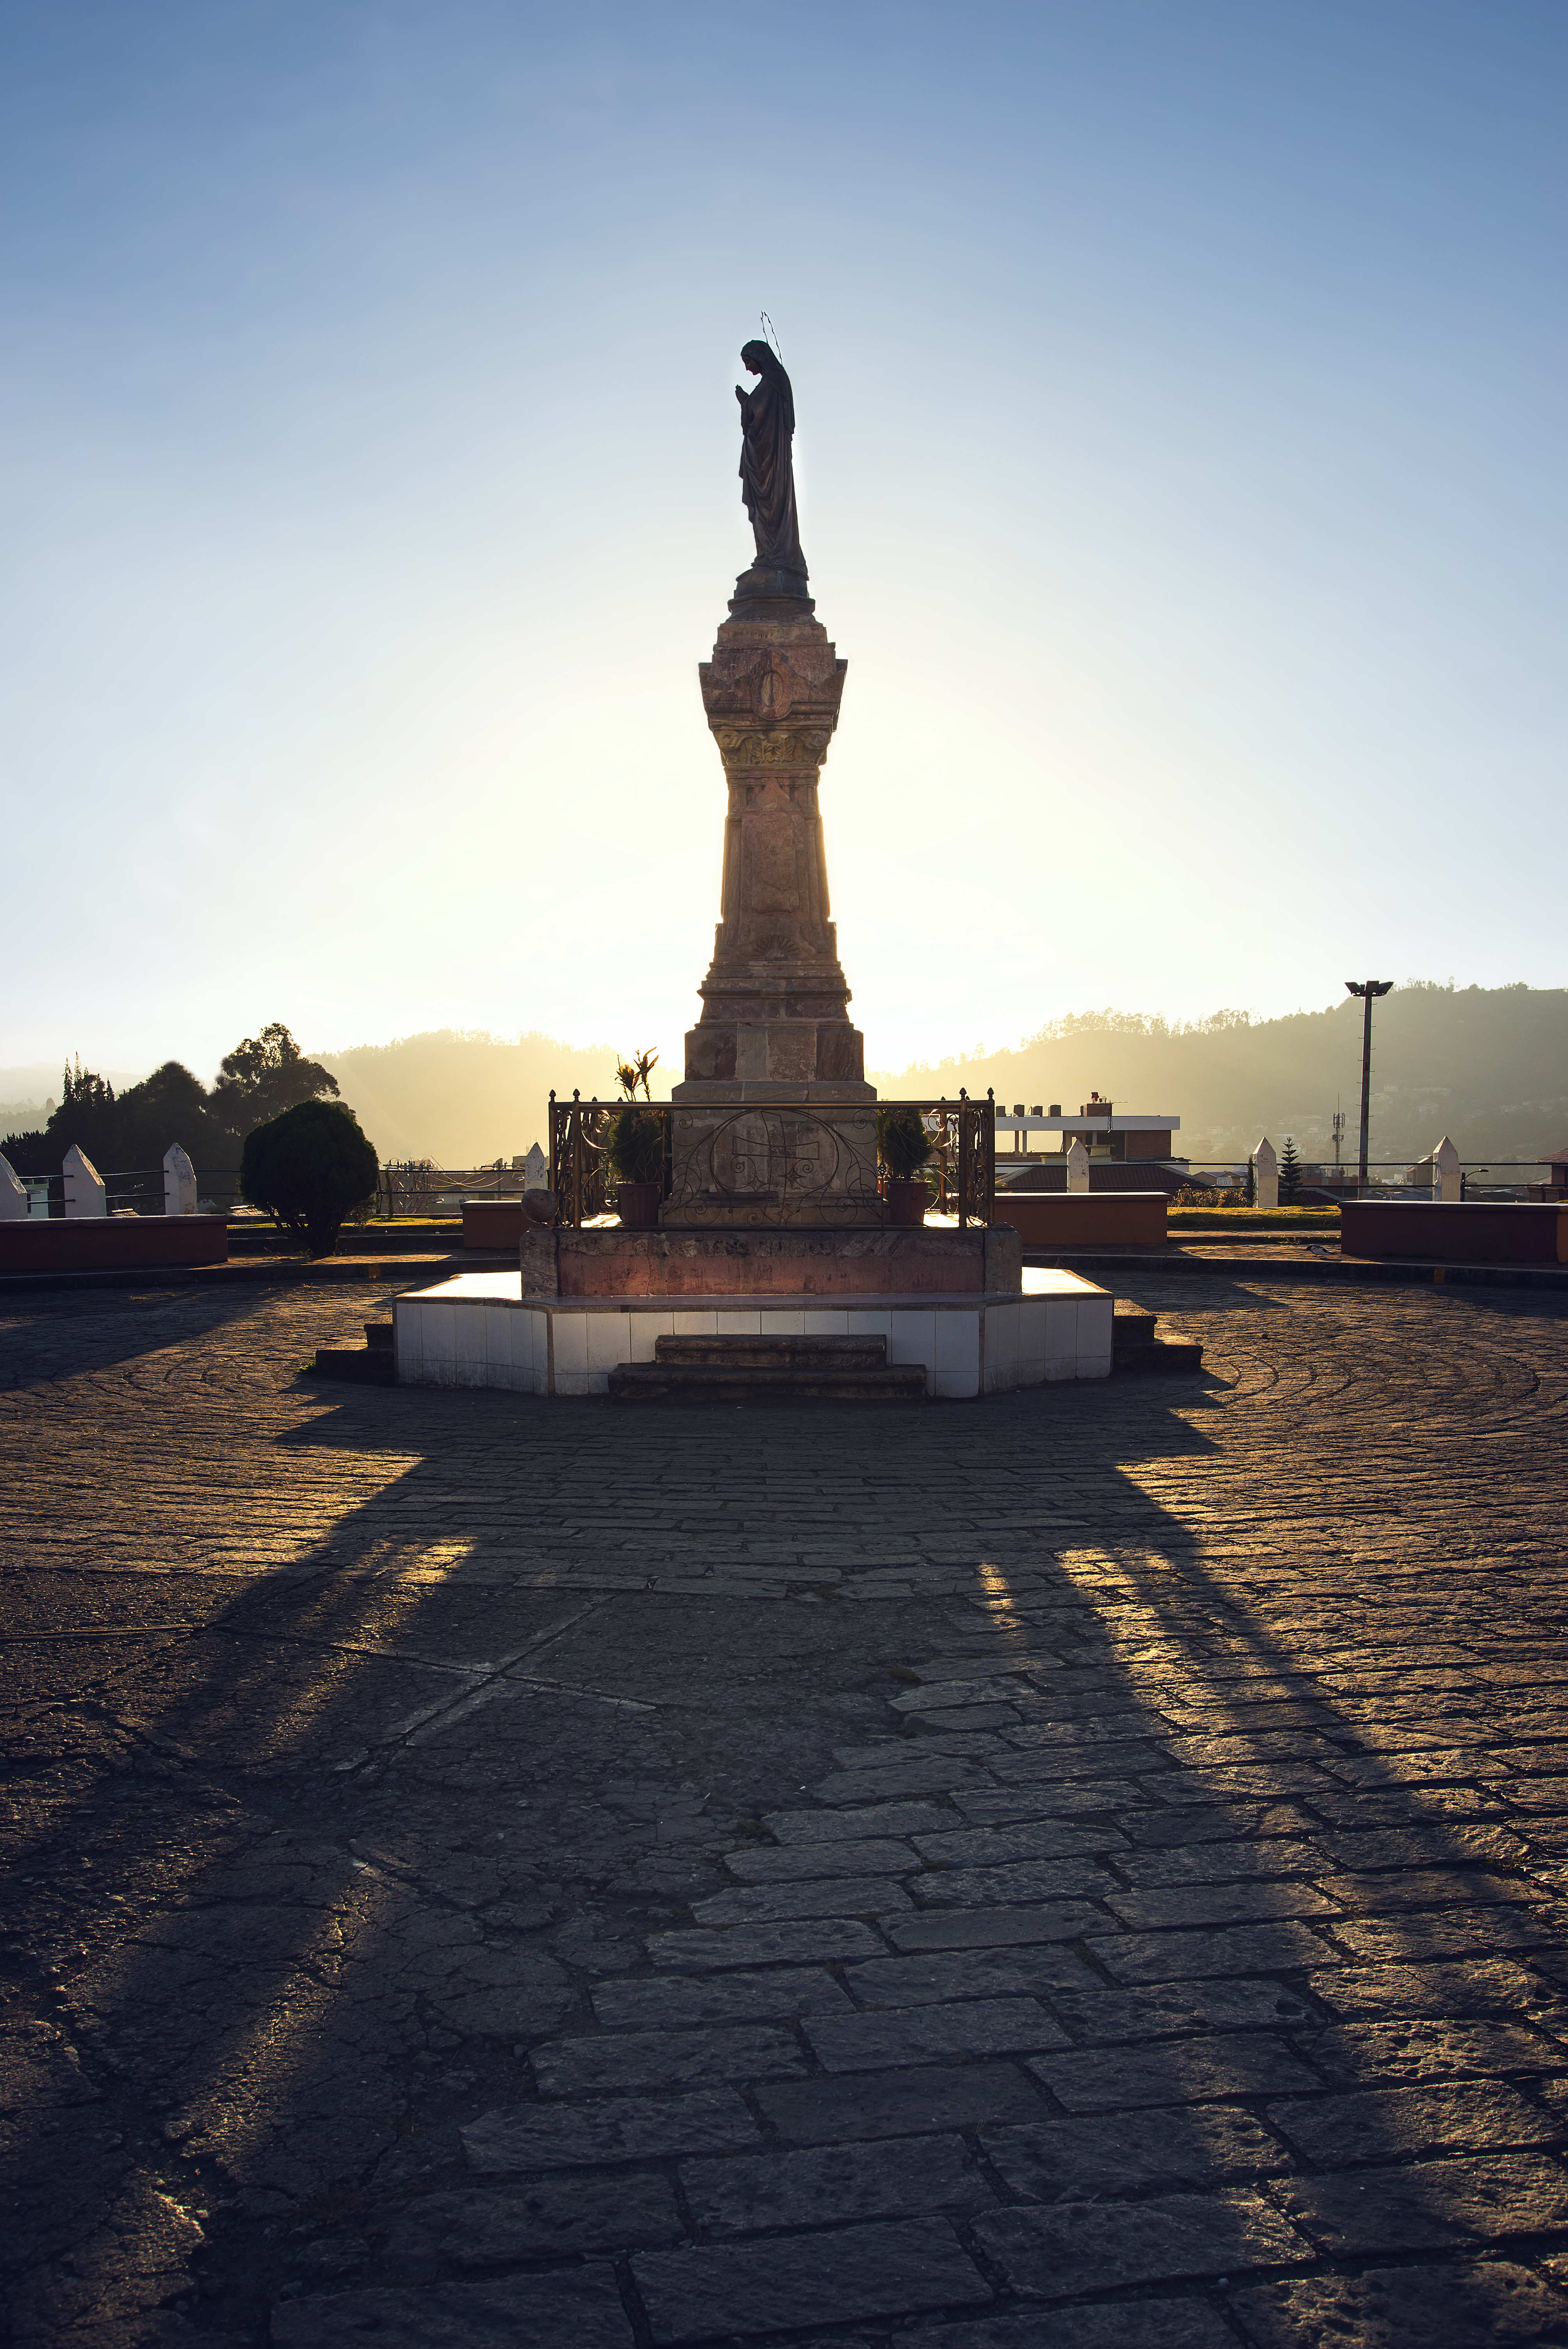
nature, sky, monument, statue, landmark, memorial, morning, sea, cloud, evening, sunlight, dawn, dusk, sunset, tourism, sunrise